Janesville Free Public Library

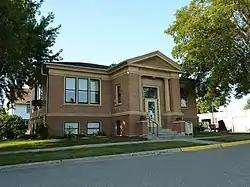
The Janesville Free Public Library viewed from the southwest

The Janesville Free Public Library is the public library in Janesville, Minnesota, United States. It is housed in a Carnegie library building constructed in 1912. It is part of the Waseca-Le Sueur Regional Library System, which is a participant in the Traverse des Sioux Library System. The Janesville library building was listed on the National Register of Historic Places in 1982 for its local significance in the themes of architecture and educaction. It was nominated for being a well-preserved example of the 65 libraries founded in Minnesota by Andrew Carnegie's philanthropy, and for its Neoclassical architecture.